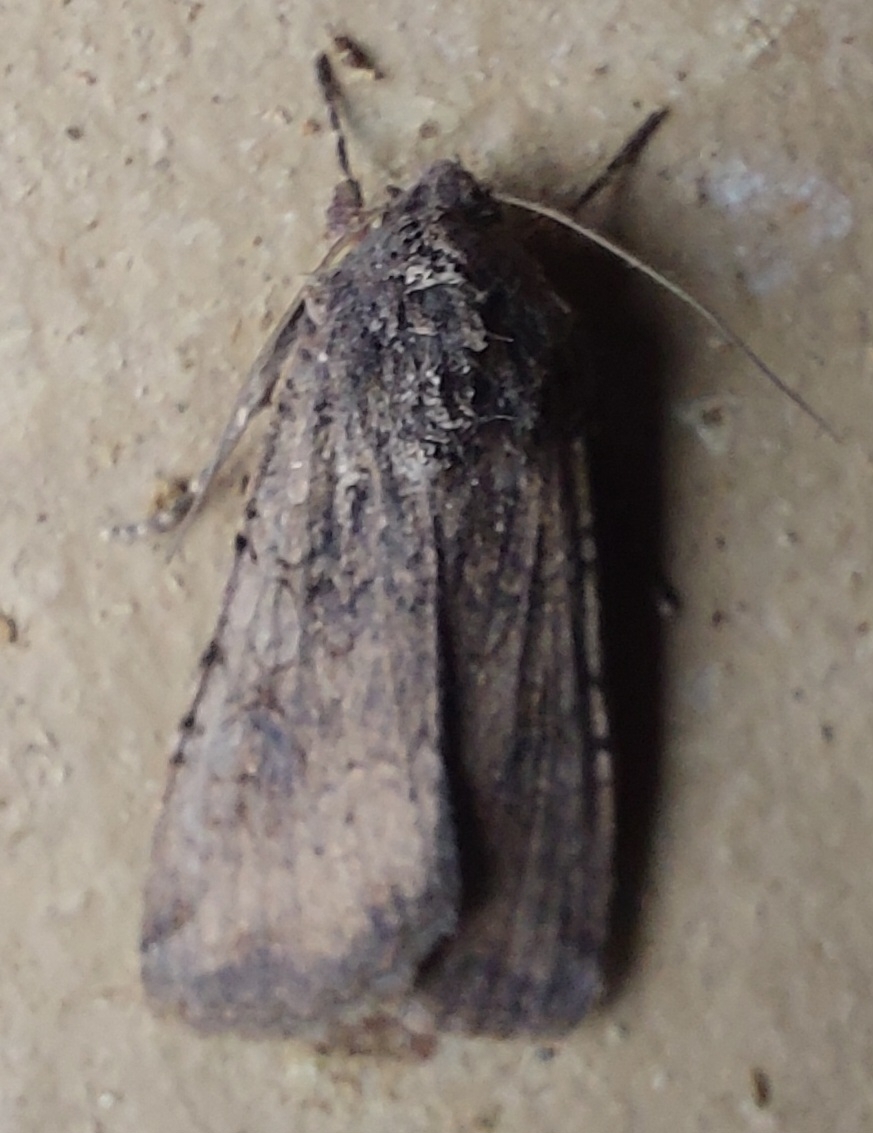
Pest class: cutworms